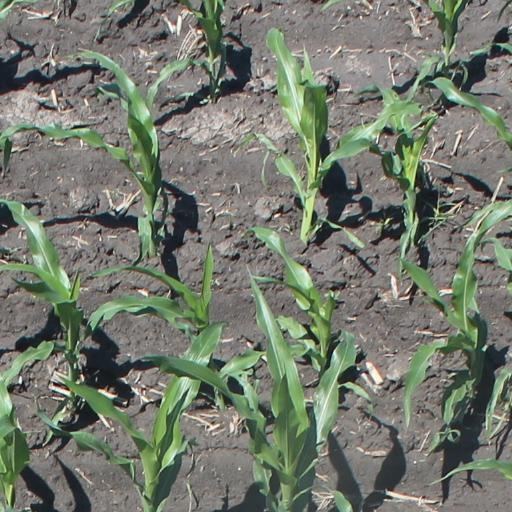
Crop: maize; corn